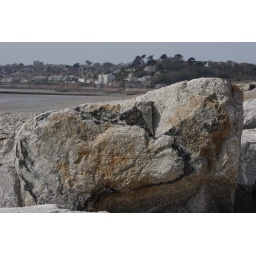
penzance from Marazion beach, the only dog friendly beach in Cornwall